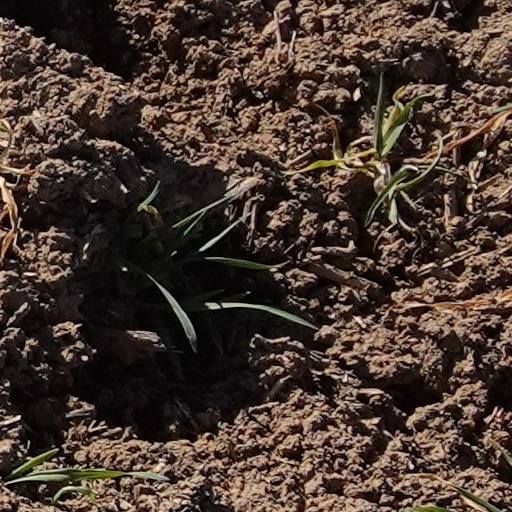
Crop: wheat